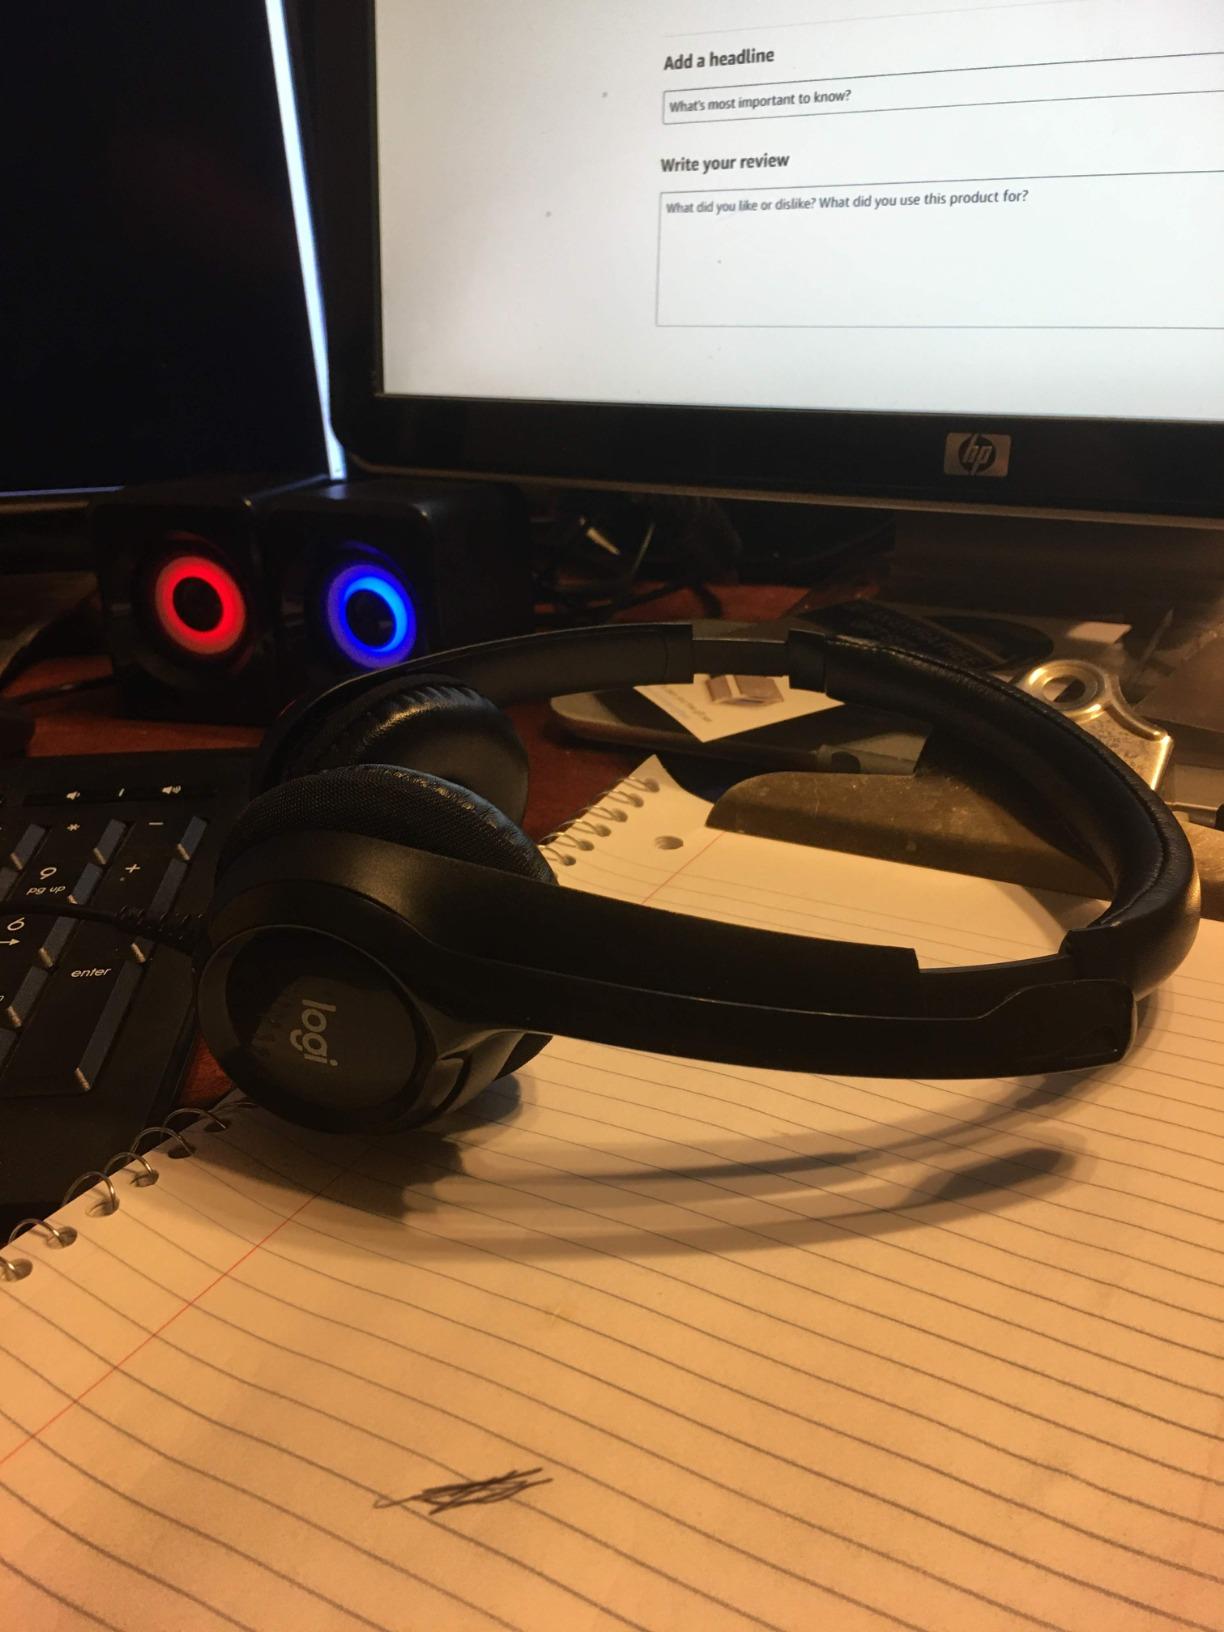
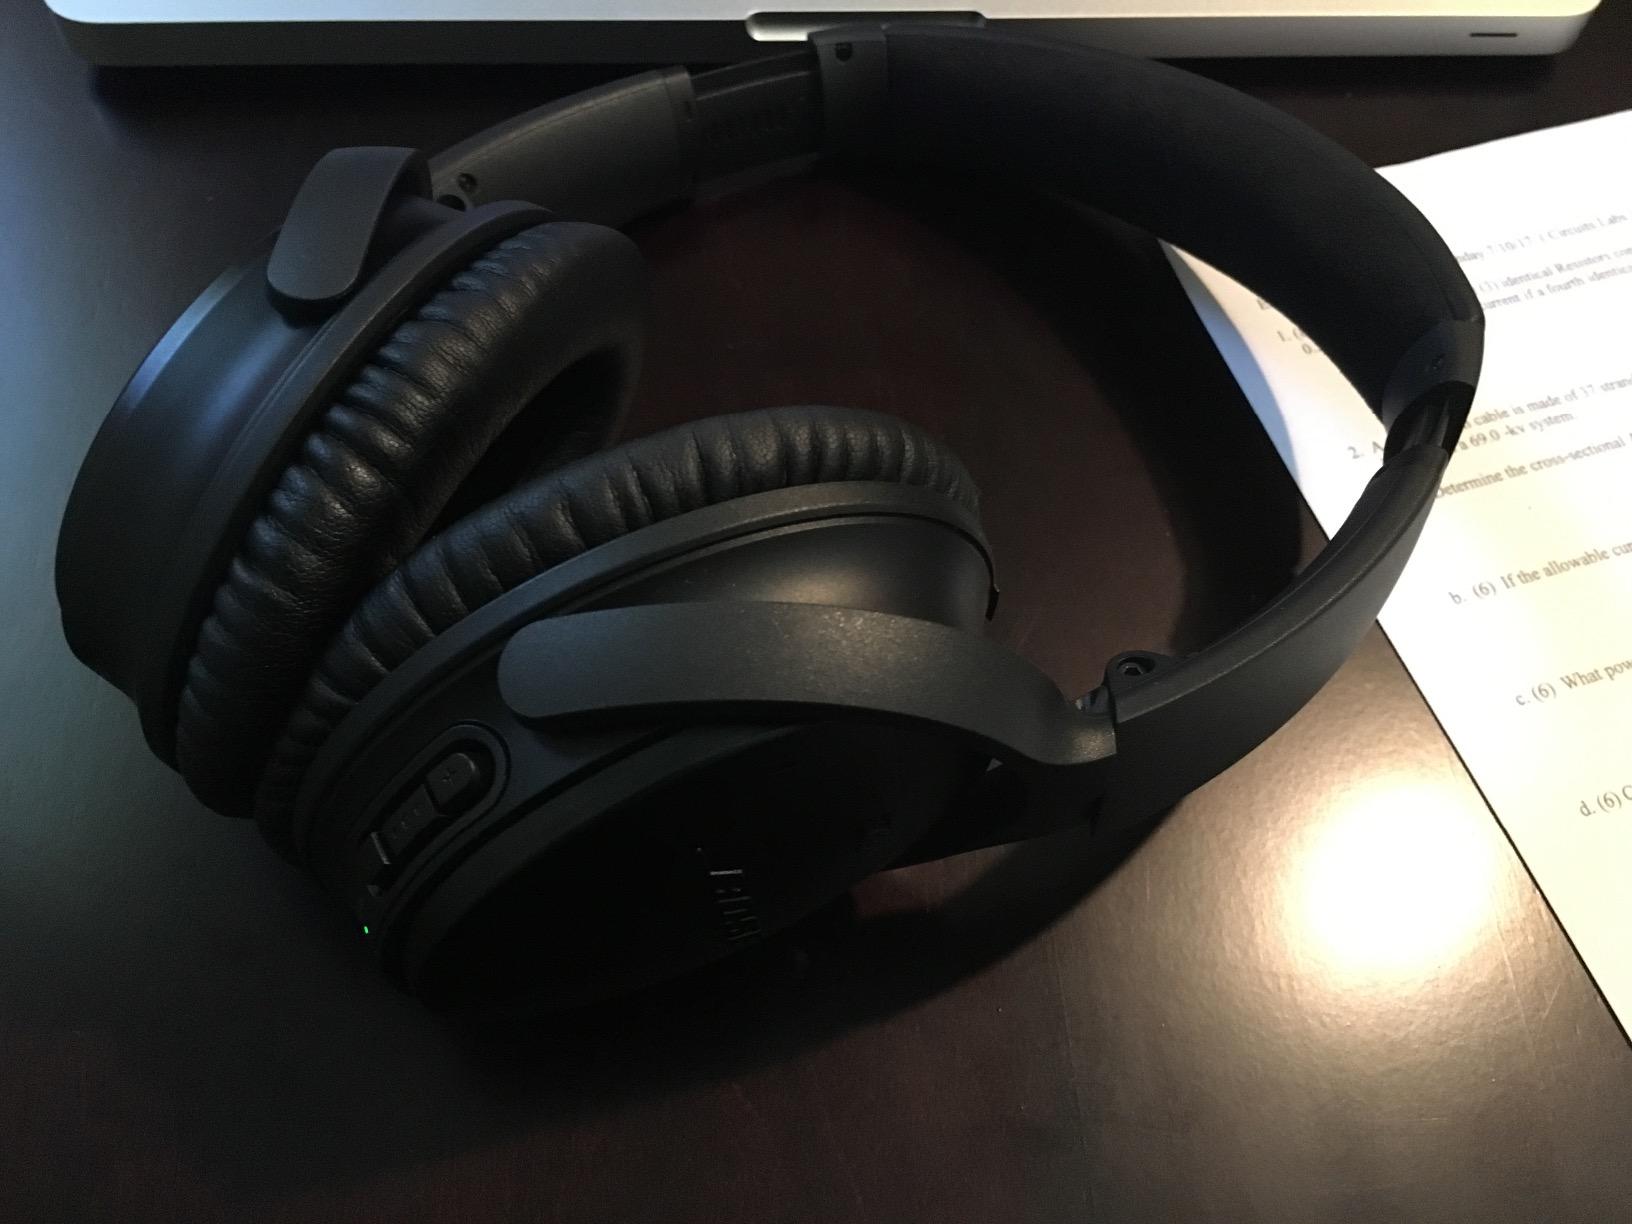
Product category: headphones
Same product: no